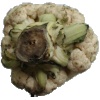
Label: Cauliflower 1